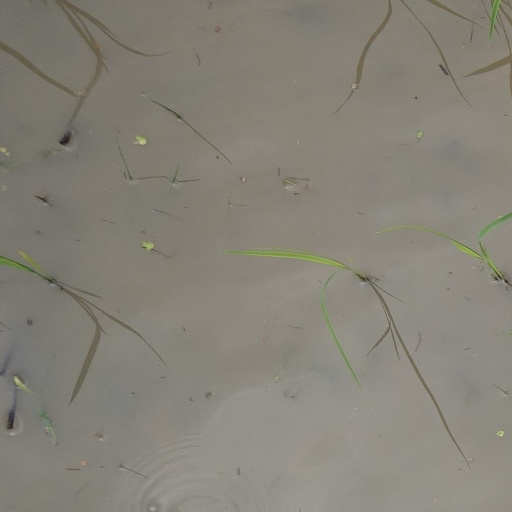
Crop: rice